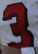
Number: 3